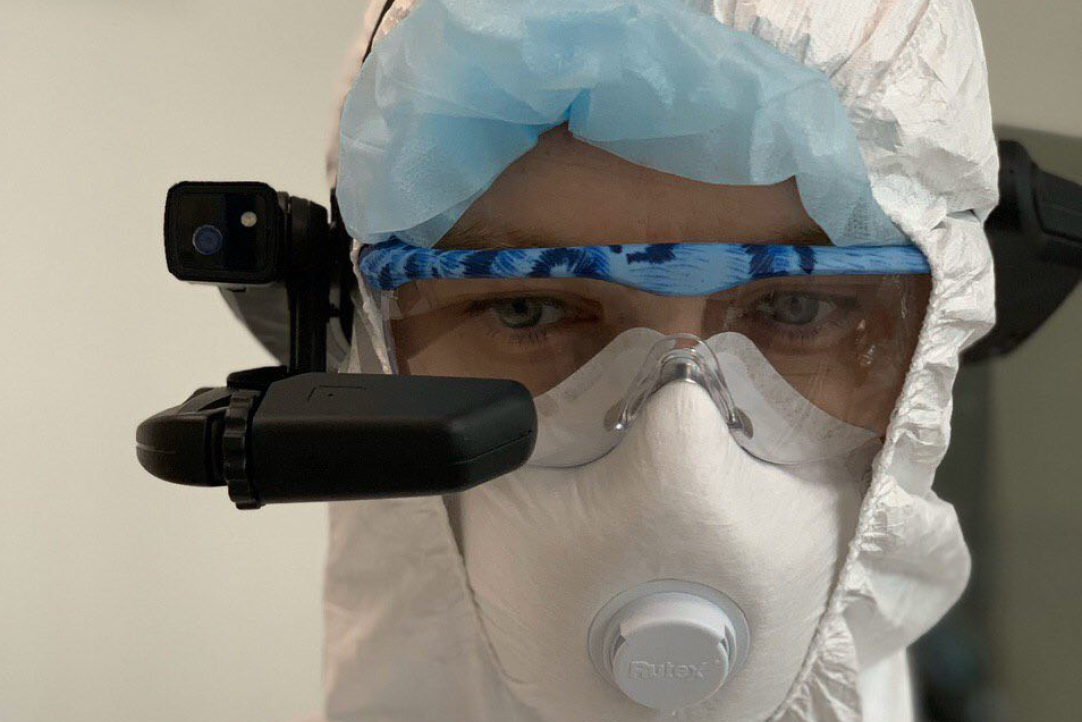
Objects detected:
Mask